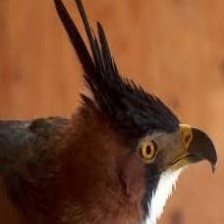
Species: ORNATE HAWK EAGLE
Scientific name: SPIZAETUS ORNATUS